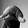
ASL letter: Q